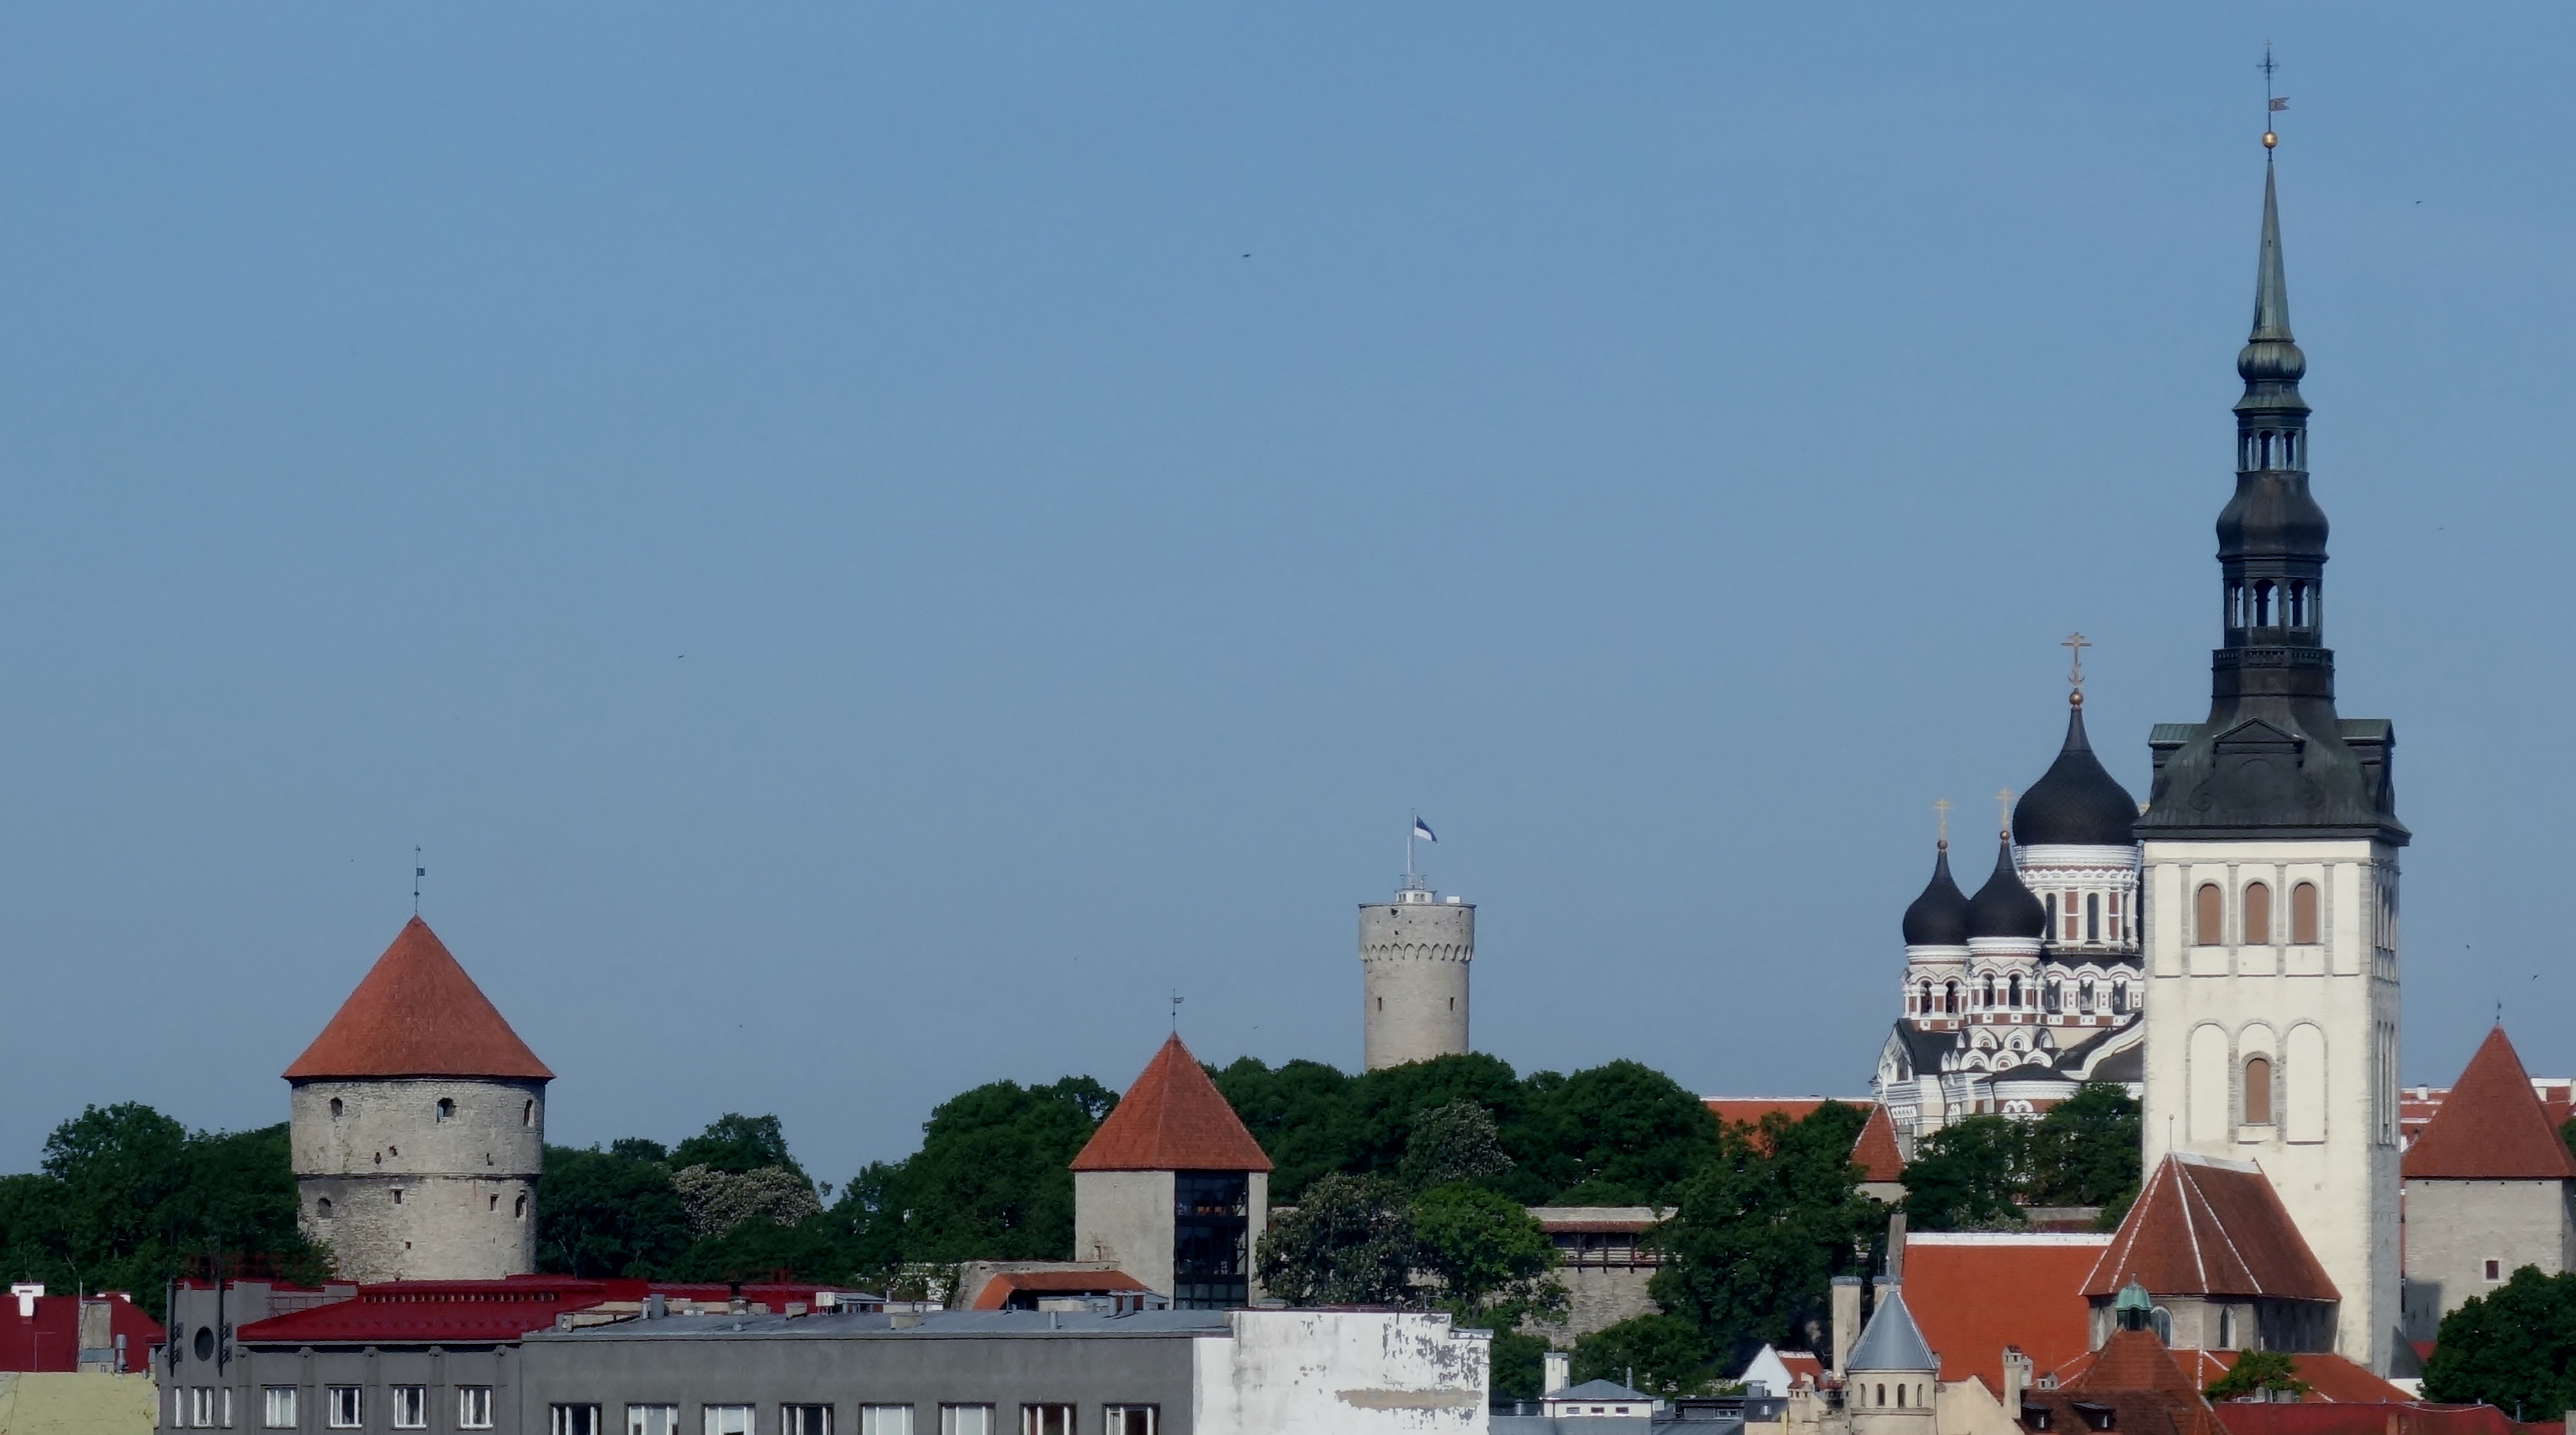
tallinn, steeple, landmark, town, building, spire, roof, architecture, city, sky, tower, church, urban area, place of worship, dome, monastery, skyline, facade, historic site, bell tower, turret, tourism